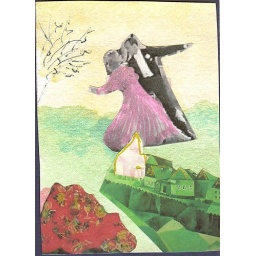
Inspired by Chagall's PromenadePearlescent water color with paper collage and pen drawingAvailable for trade